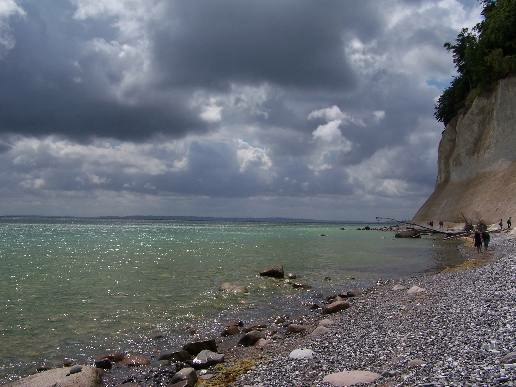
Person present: No